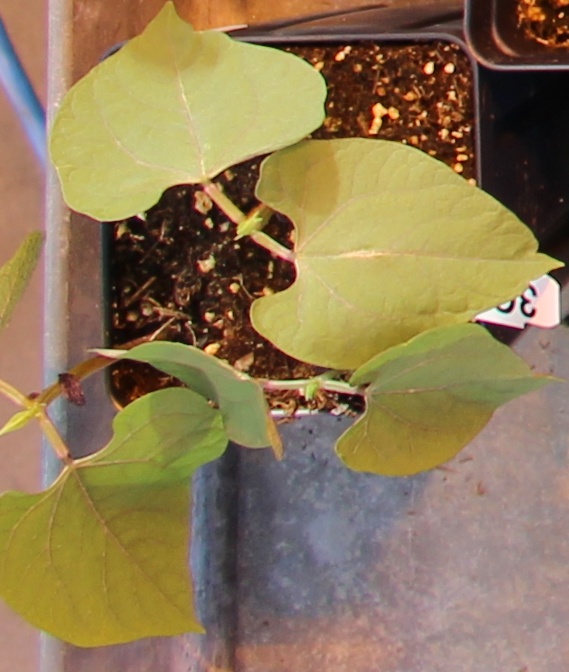
Label: Blackbean